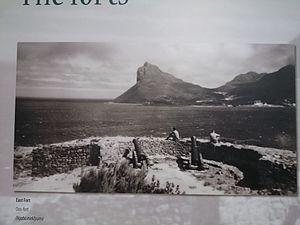
L'armée wurtembergeoise était l'armée du duché de Wurtemberg, devenu en 1806 le royaume de Wurtemberg, dans les cadres successifs du Saint-Empire, de la Confédération du Rhin, de la Confédération germanique et de l'Empire allemand. À partir de 1871, elle est intégrée à l'armée impériale allemande tout en conservant des institutions distinctes jusqu'à la Première Guerre mondiale.